Russia–NATO relations

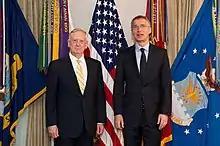
Stoltenberg and U.S. Defense Secretary James Mattis at the Pentagon in Washington, D.C., 21 March 2017

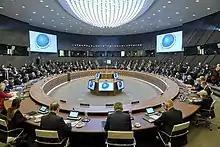
The NATO-Russia Council meets in January 2022 to discuss the 2021–2022 Russo-Ukrainian crisis

In early March 2014, tensions increased between NATO and Russia as a result of Russia's move to annex Crimea: NATO urged Russia to stop its actions and said it supported Ukraine's territorial integrity and sovereignty. On 1 April 2014, NATO issued a statement by NATO foreign ministers that announced it had "decided to suspend all practical civilian and military cooperation between NATO and Russia. Our political dialogue in the NATO-Russia Council can continue, as necessary, at the Ambassadorial level and above, to allow us to exchange views, first and foremost on this crisis". The statement condemned Russia's "illegal military intervention in Ukraine and Russia's violation of Ukraine's sovereignty and territorial integrity". Russia used Kosovo's declaration of independence as a justification for recognizing the independence of Crimea, citing the so-called "Kosovo independence precedent".